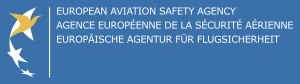
Europæiske Luftfartssikkerhedsagentur
Logo
Det Europæiske Luftfartssikkerhedsagentur, en EU-organisation, oprettet den 28. september 2003, er et fælles organ som opretholder og kontrollerer civil-flysikkerhed i EU-landene.